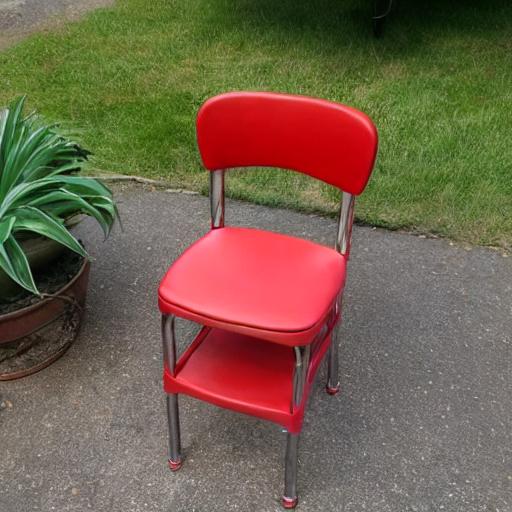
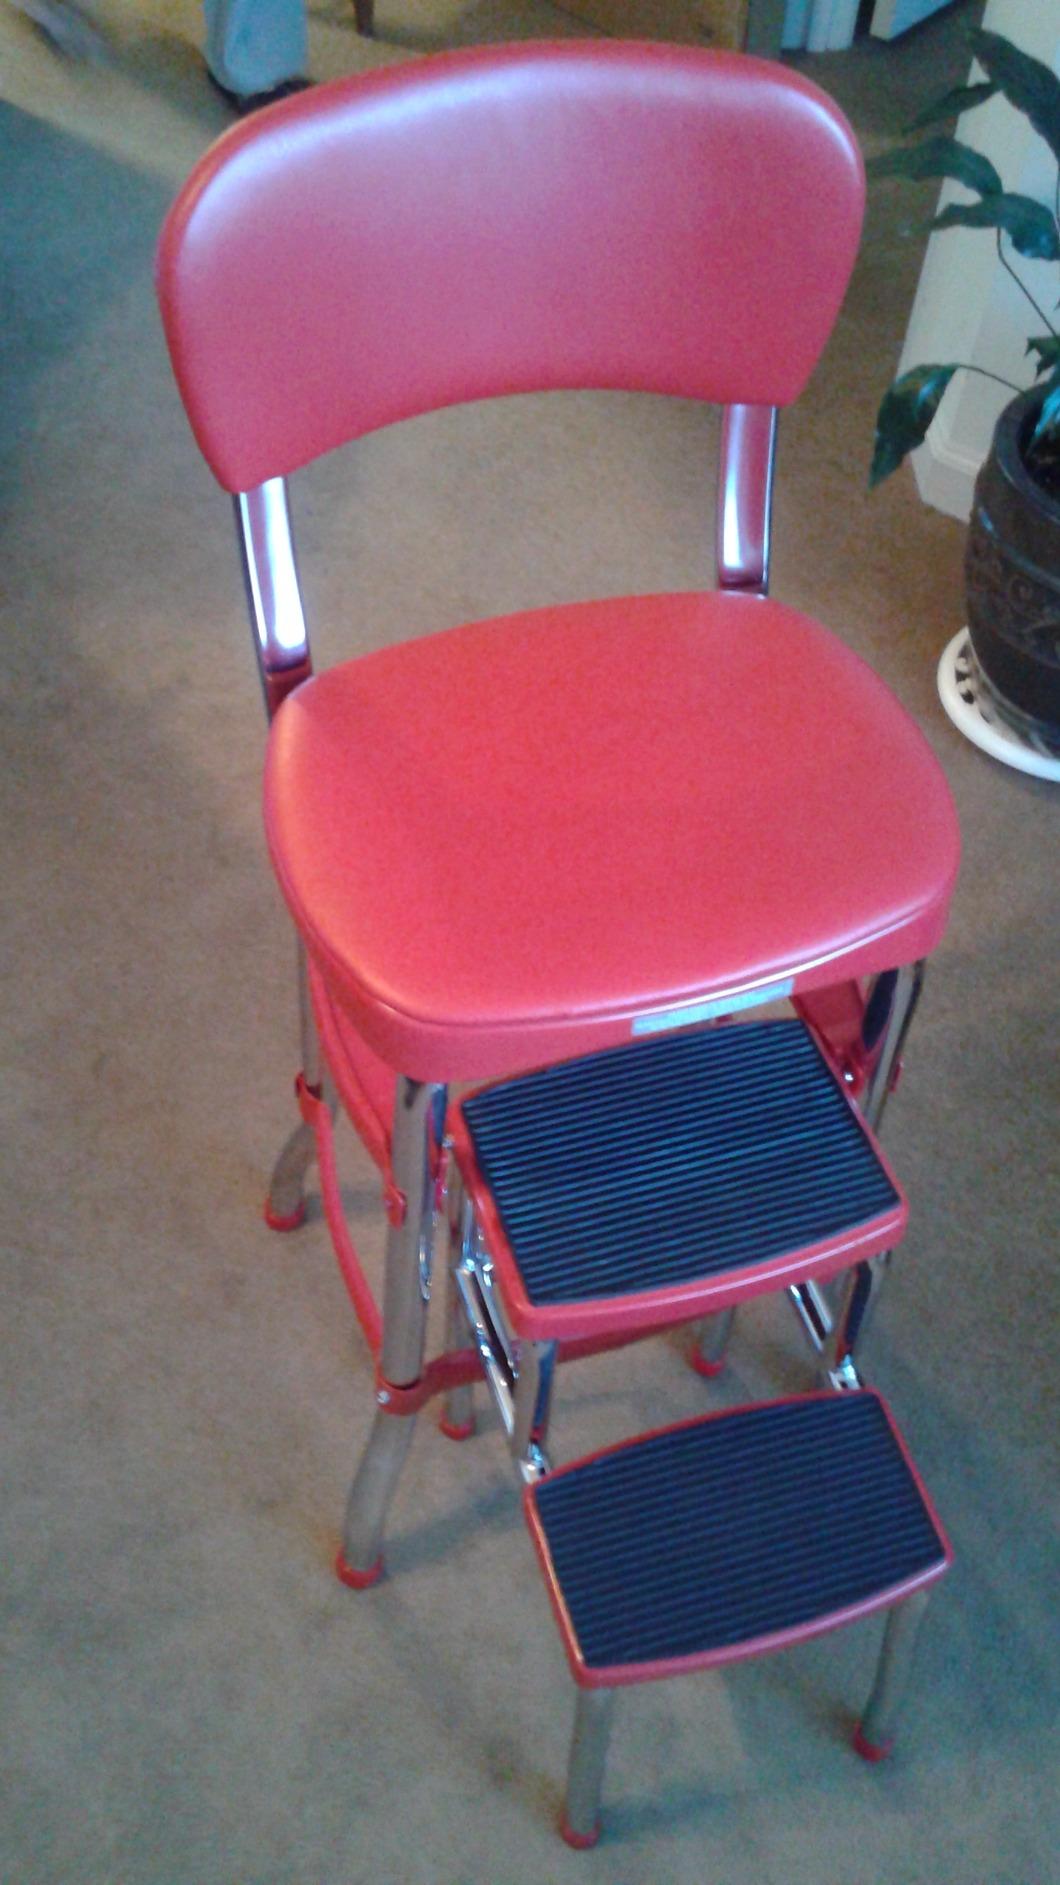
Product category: items_chair
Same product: no